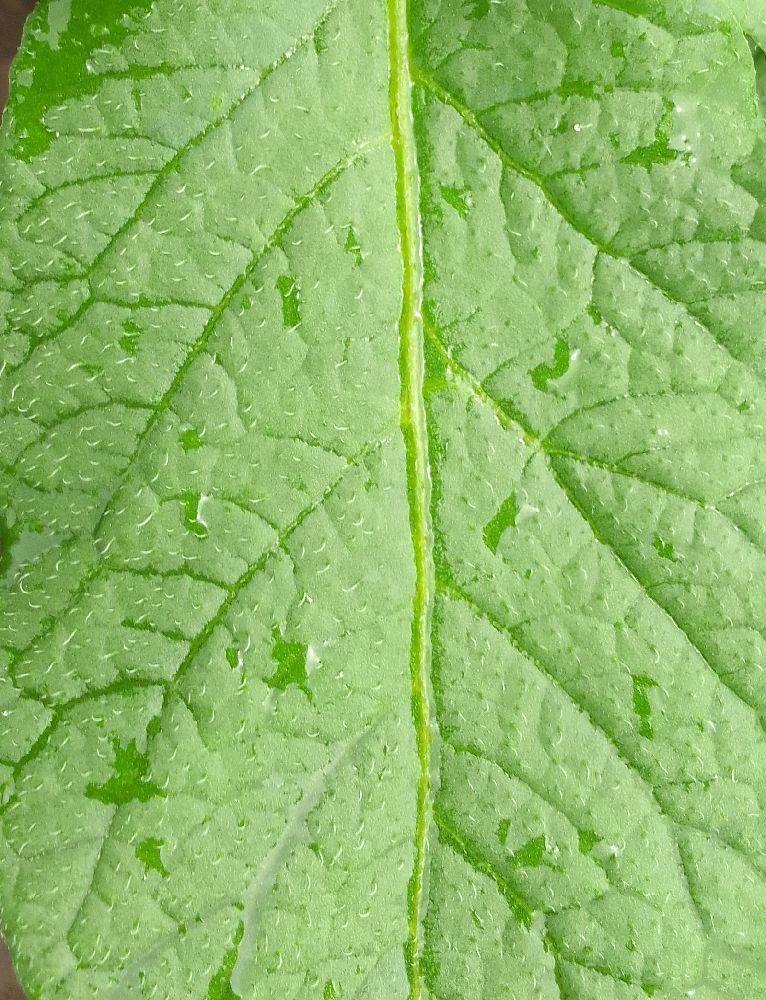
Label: Healthy